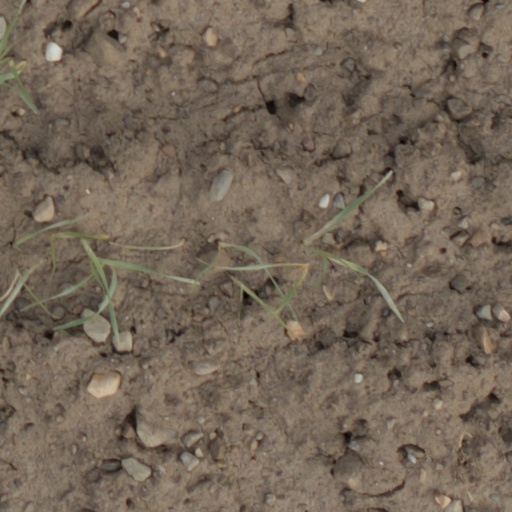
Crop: wheat